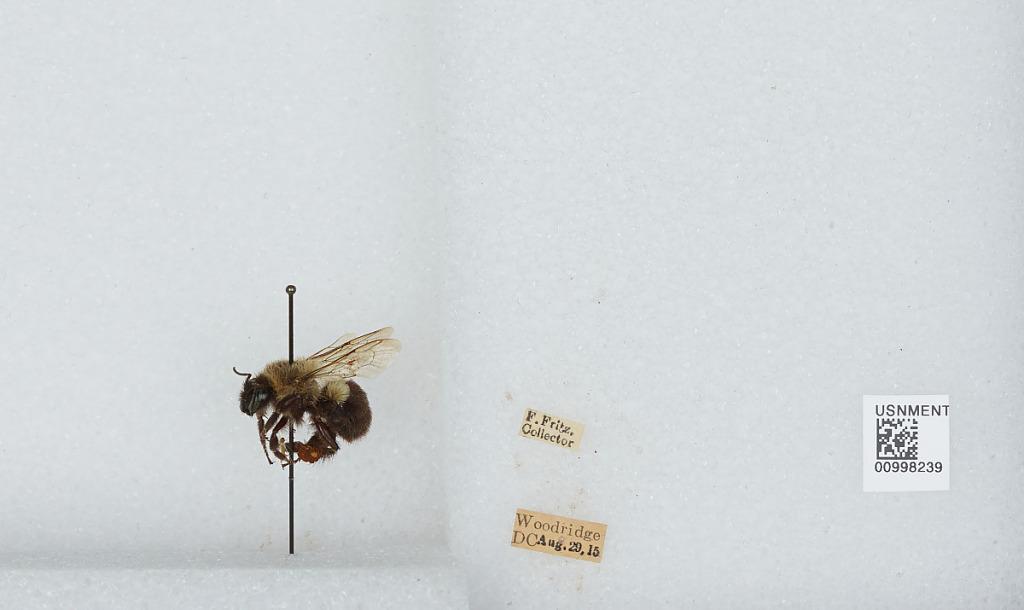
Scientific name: Bombus (Pyrobombus) impatiens Cresson
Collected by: F. Fritz
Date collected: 1915-8-29
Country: United States
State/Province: District of Columbia
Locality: Washington, Woodridge
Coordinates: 38.9314, -76.9711